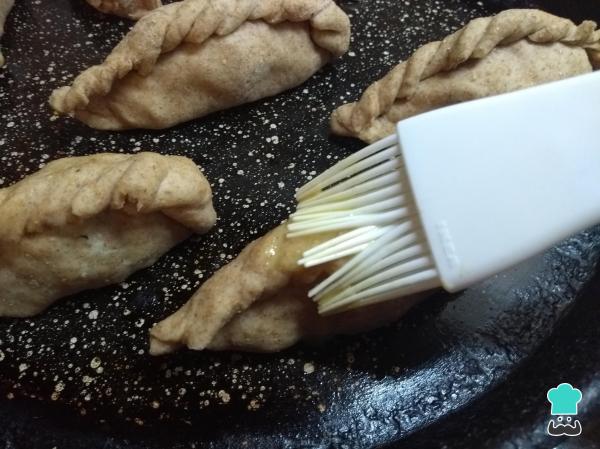
Antes de cocinar tus empanadas vegetarianas con huevo, puedes pintarlas con huevo batido para que se doren mejor. Si quieres evitar el huevo, no las pintes. A continuación, llévalas al horno precalentado a 200 ºC - 220 ºC durante unos 15 minutos.